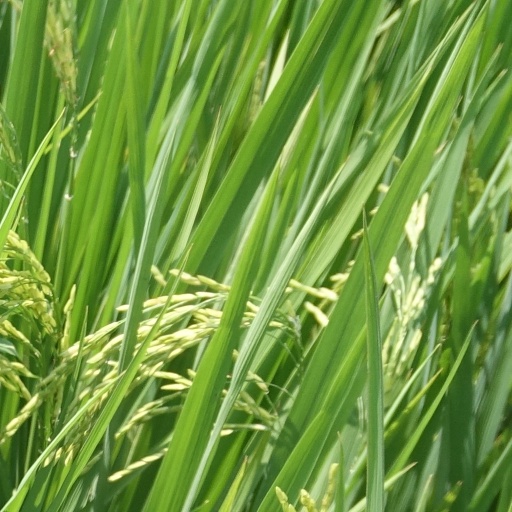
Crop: rice